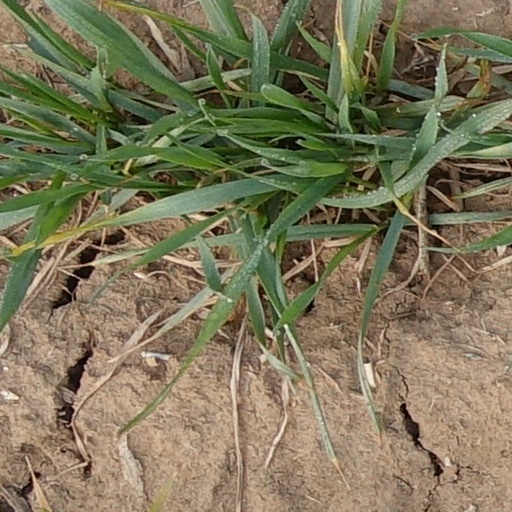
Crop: wheat